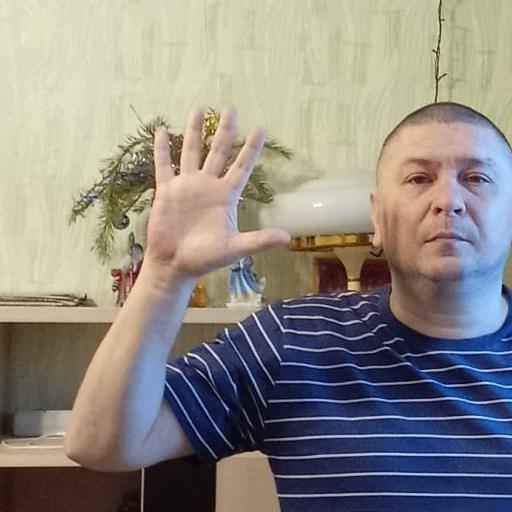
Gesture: palm